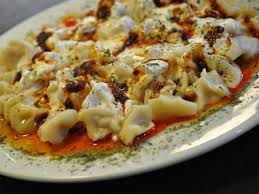
Yemek: manti